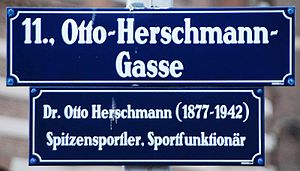
Otto Herschmann
Otto-Herschmann-Gasse i Wien
Otto Herschmann var en østrigsk svømmer og fægter som deltog i de olympiske lege 1896 i Athen og 1912 i Stockholm.